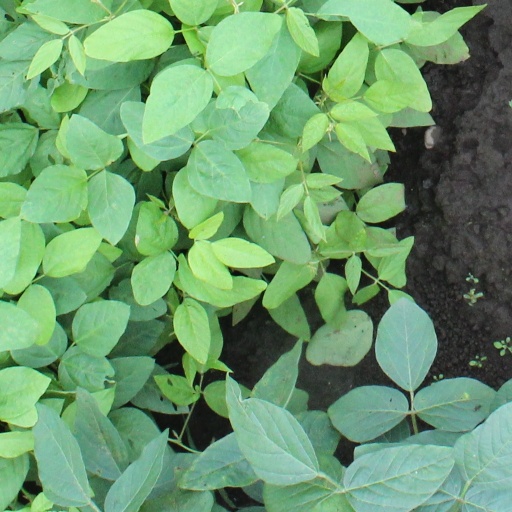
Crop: soybean